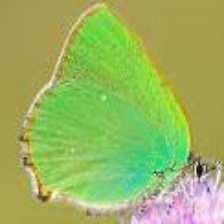
Species: GREEN HAIRSTREAK
Butterfly family (ImageNet category): lycaenid_butterfly